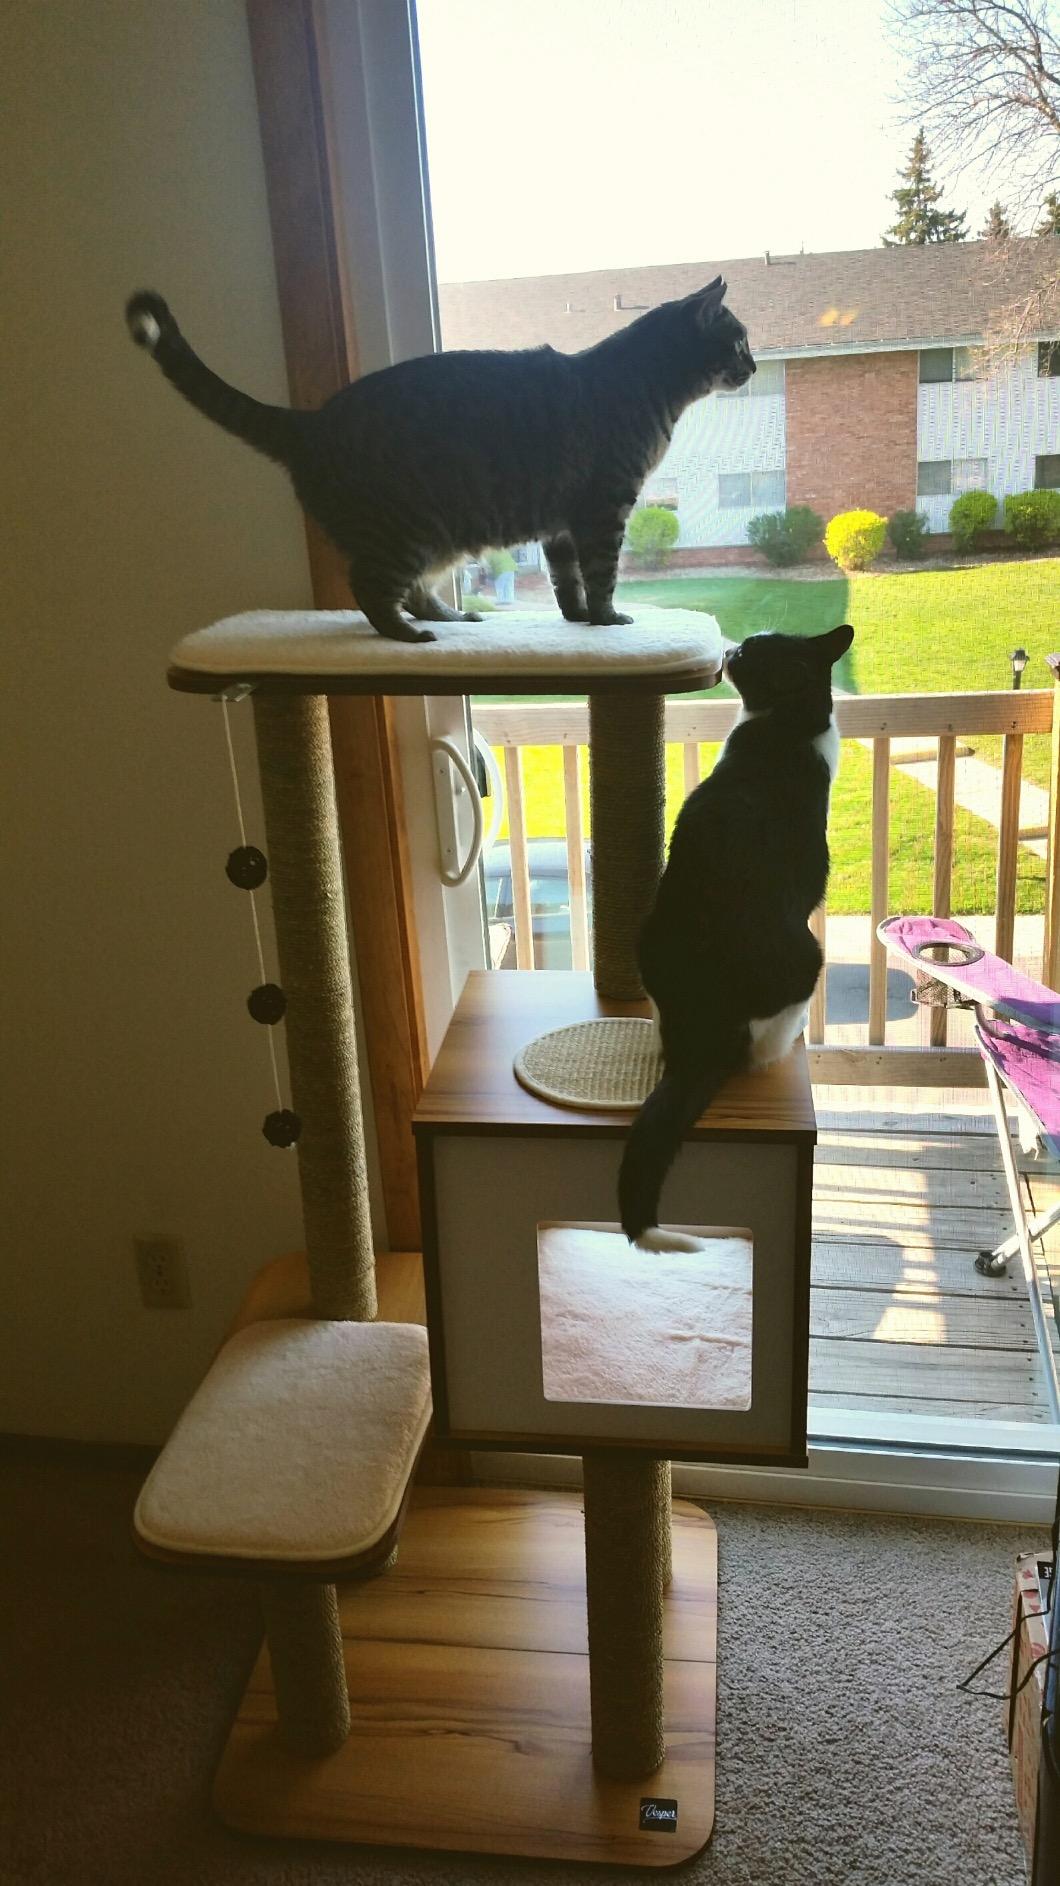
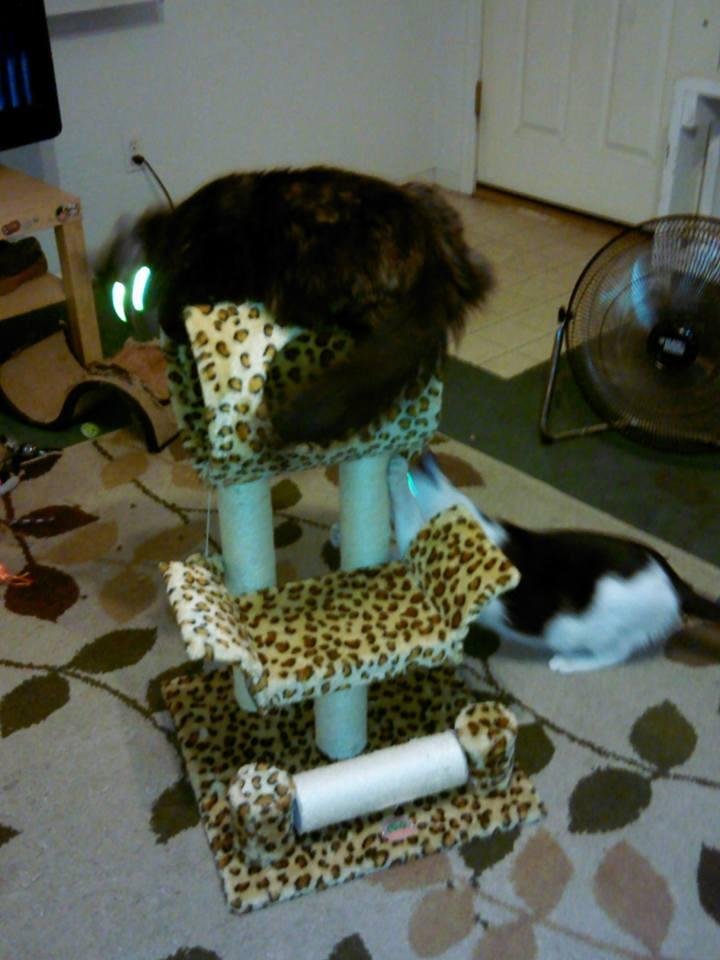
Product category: items_cat tree
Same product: no